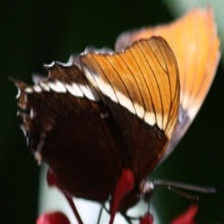
Species: BROWN SIPROETA